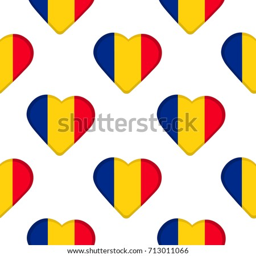
seamless pattern from the hearts with flag